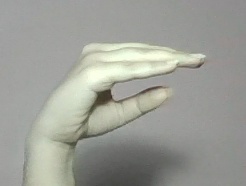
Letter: jeem